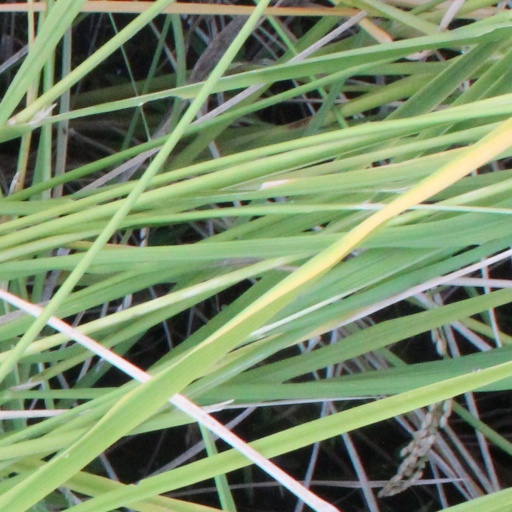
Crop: rice